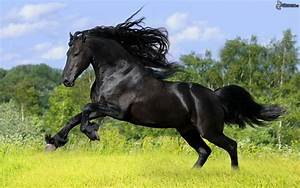
Label: cavallo